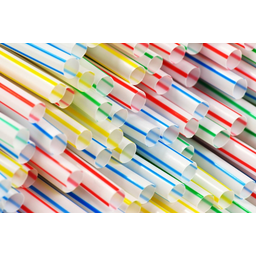
Label: plastic